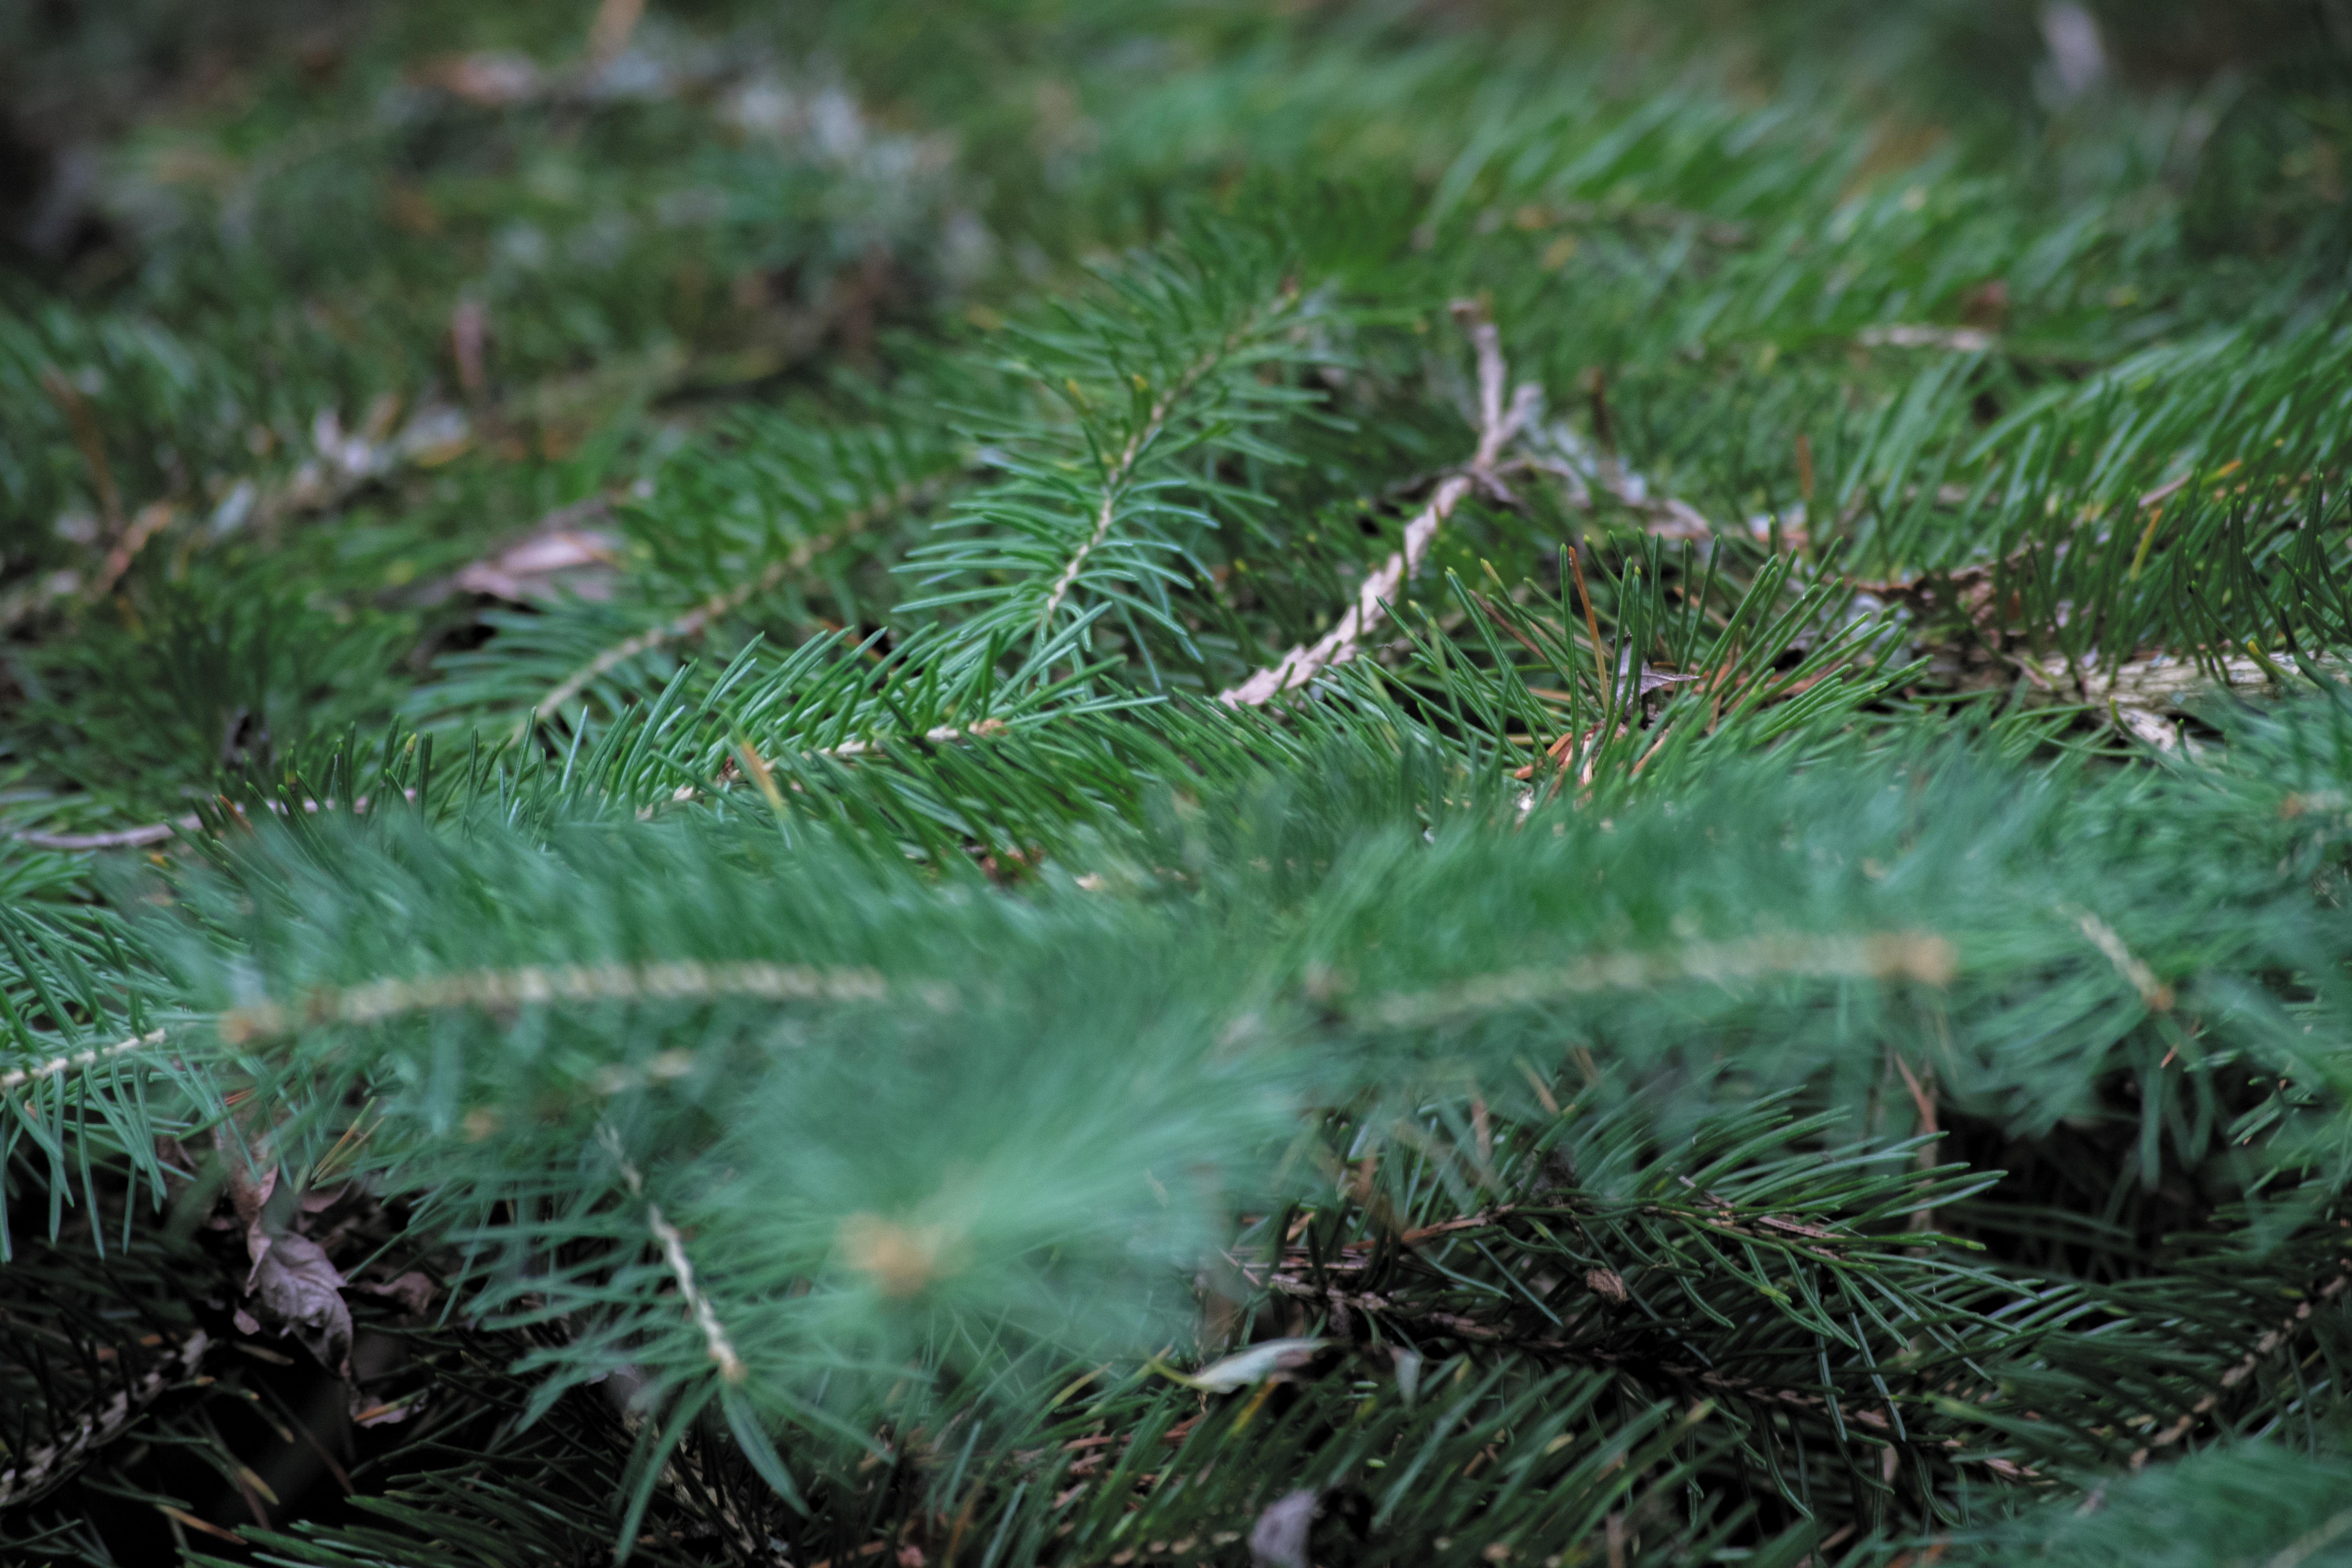
tree, grass, branch, plant, lawn, leaf, flower, frost, green, botany, fir, flora, conifer, spruce, ecosystem, macro photography, grass family, woody plant, land plant, thorns spines and prickles